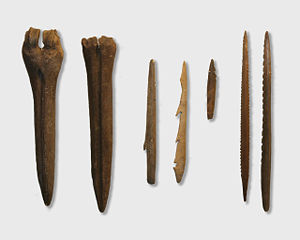
Kundakultur
Redskaber fra Kundakulturen i ben og hjortetak
Kundakulturen var en mesolitisk jæger- og samlerkultur fra 9.000 til 5.000 f.Kr.